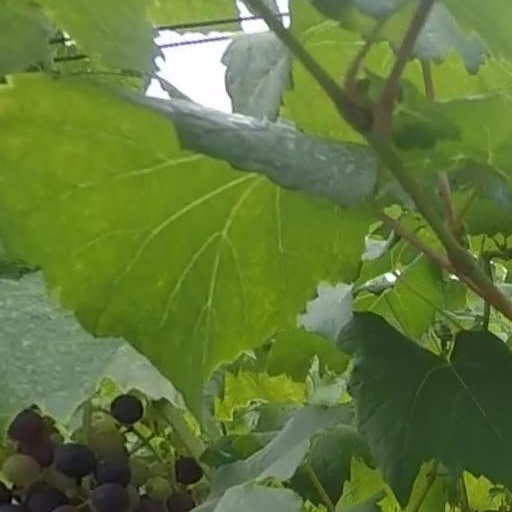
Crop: grape